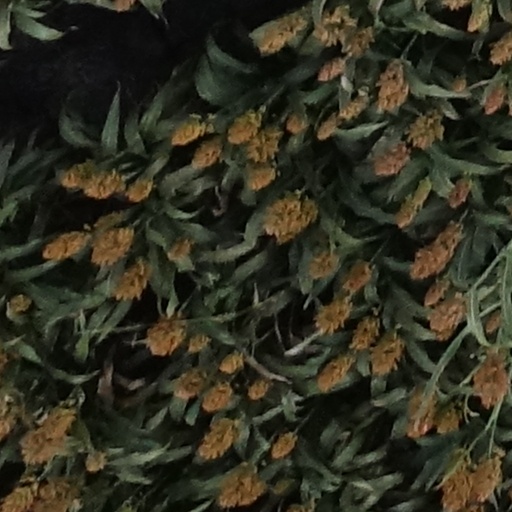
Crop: sorghum